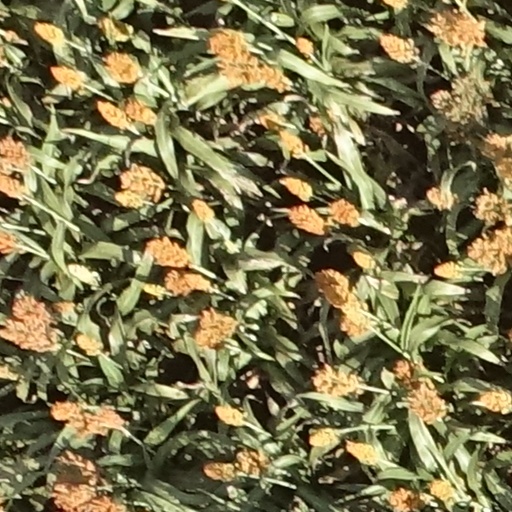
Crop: sorghum